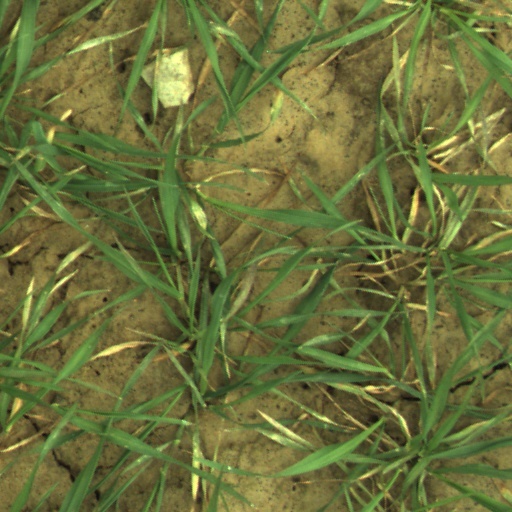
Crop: wheat